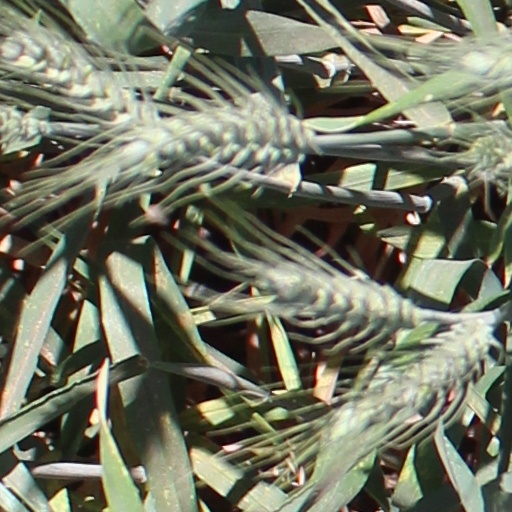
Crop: wheat